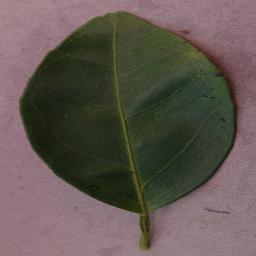
Label: Orange___Haunglongbing_(Citrus_greening)